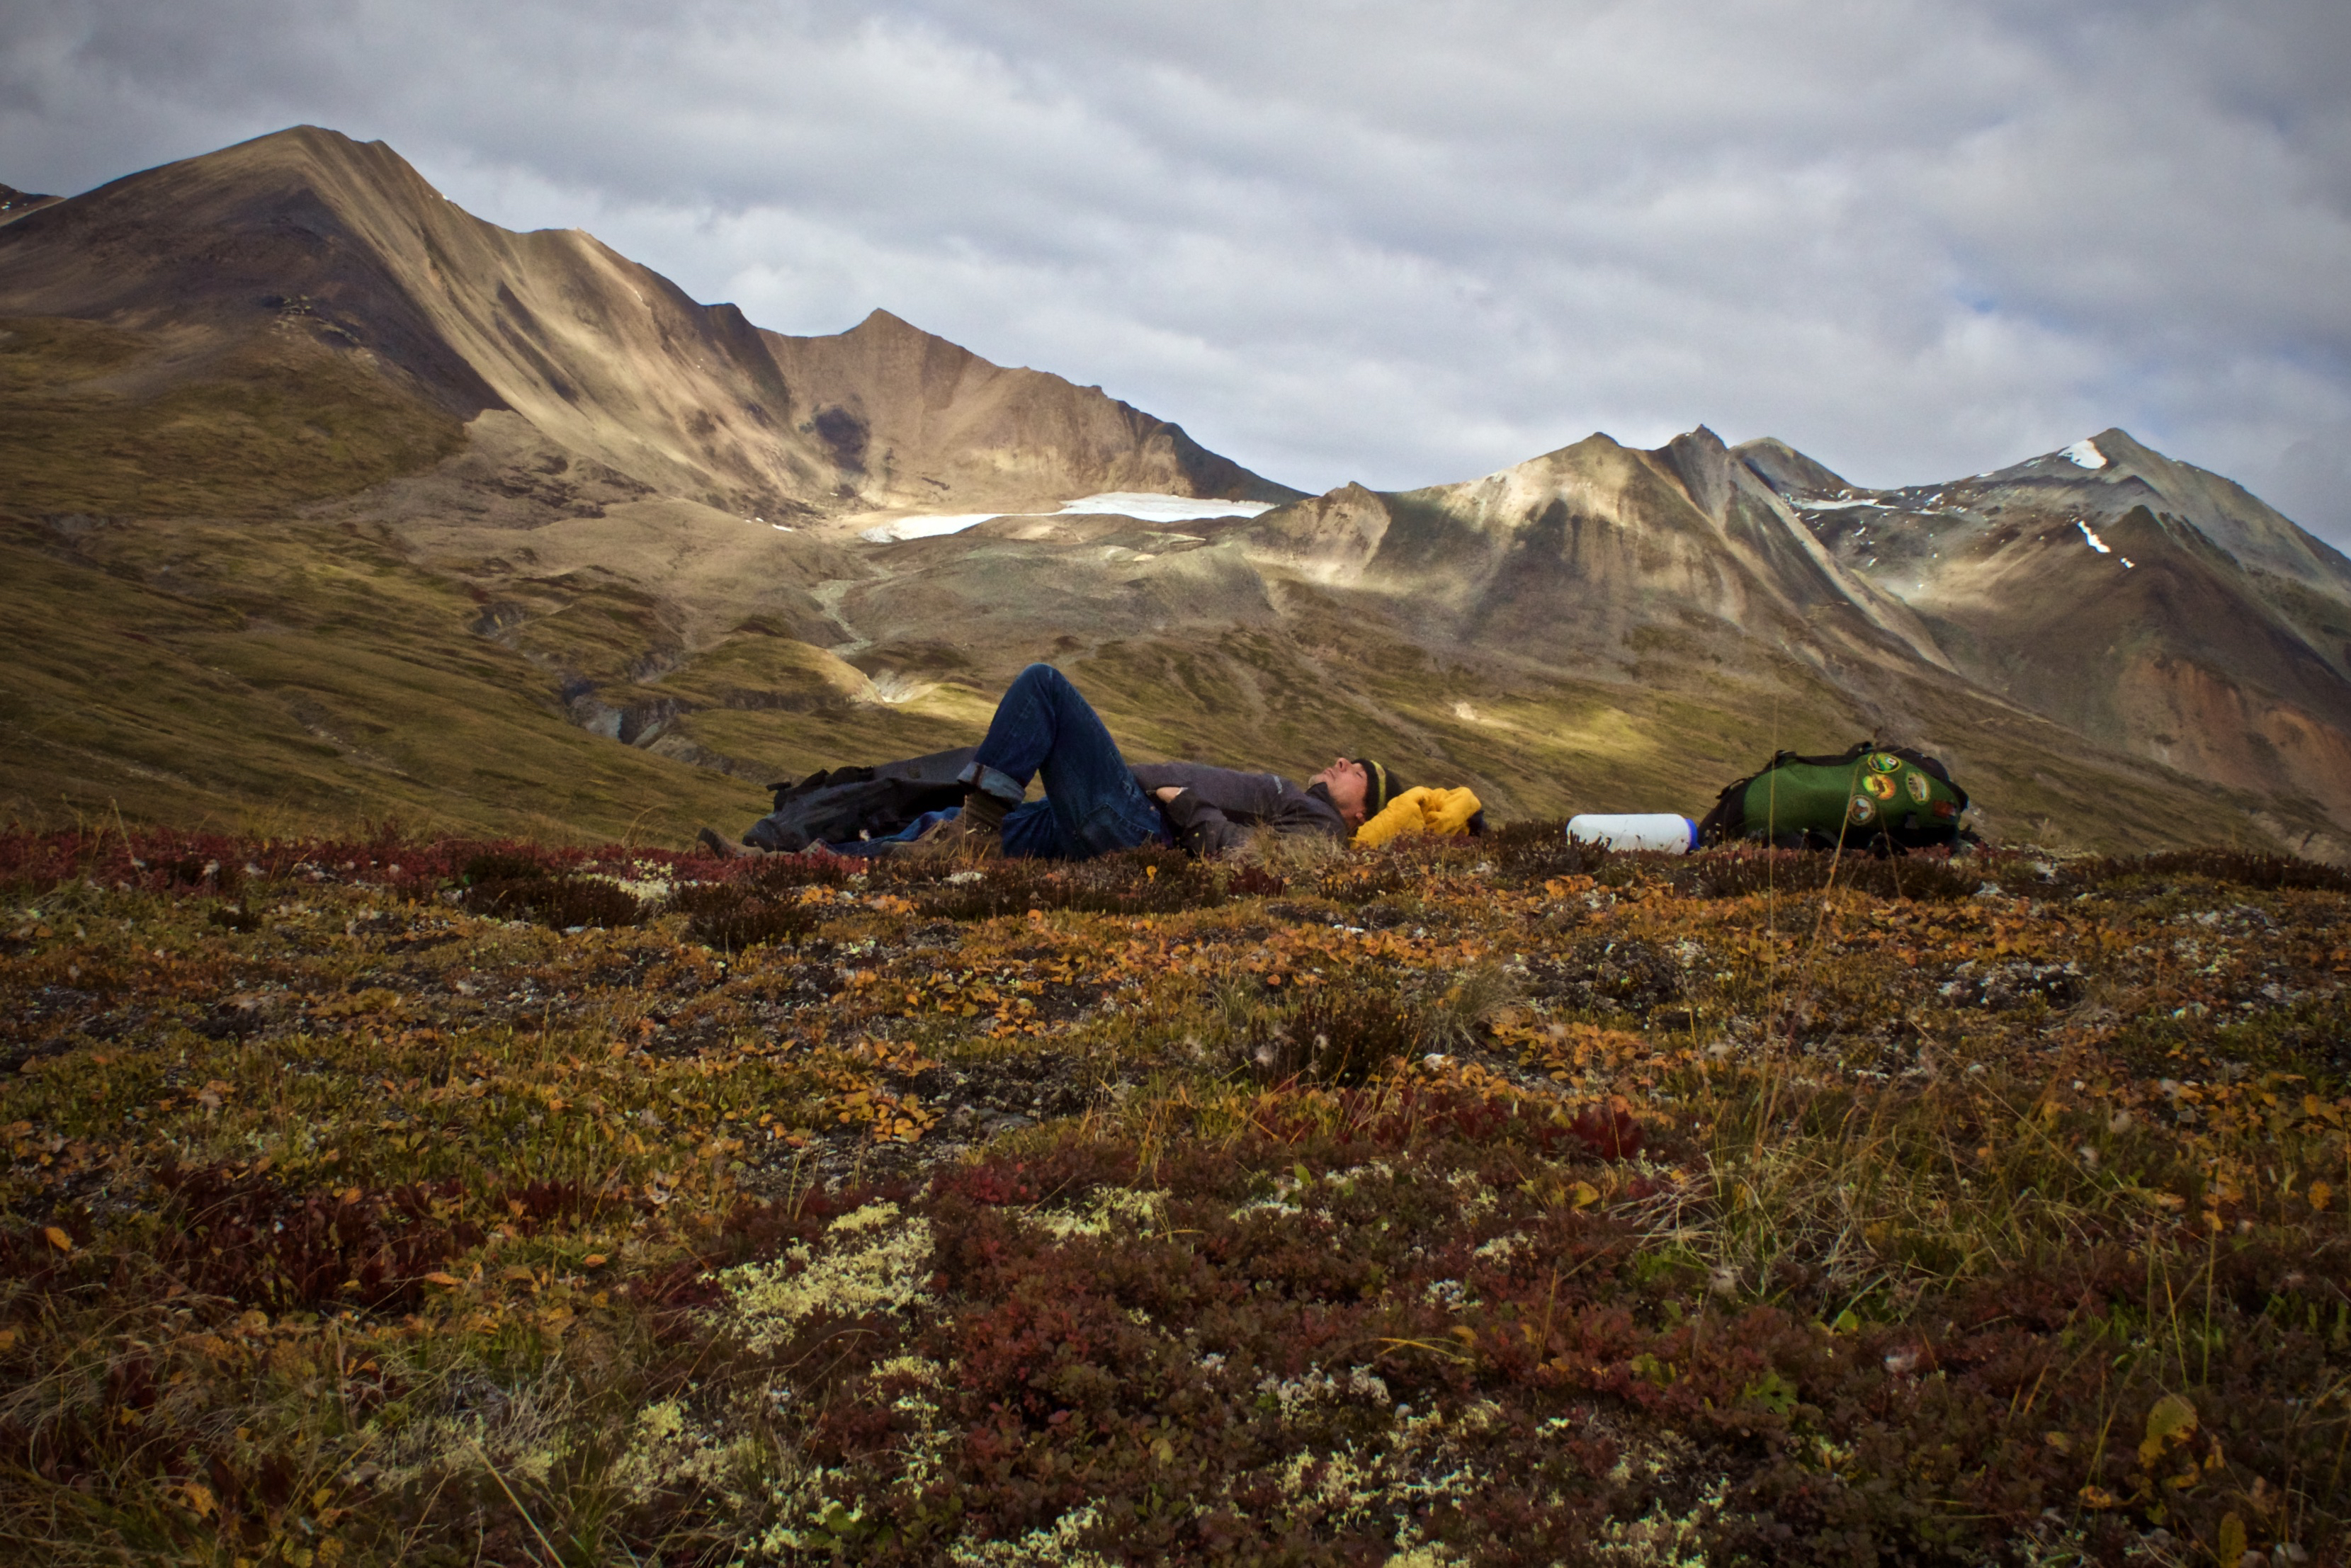
man, landscape, nature, grass, rock, wilderness, walking, mountain, cloud, hill, lake, adventure, valley, mountain range, guy, autumn, highland, terrain, ridge, summit, alps, plateau, fell, loch, tundra, landform, geographical feature, mountainous landforms